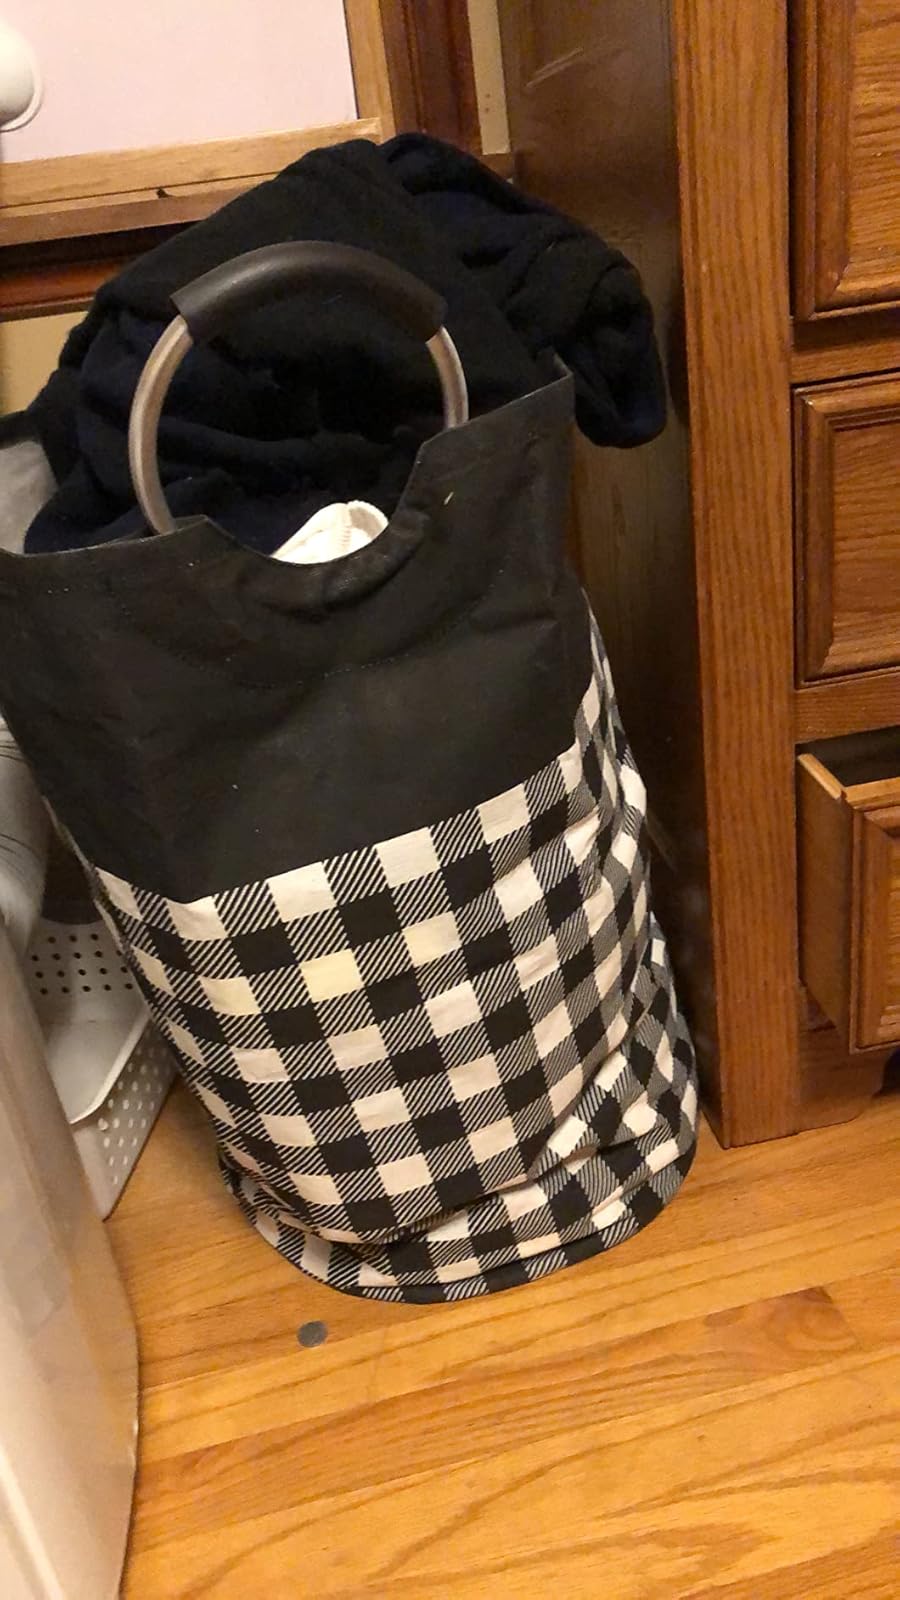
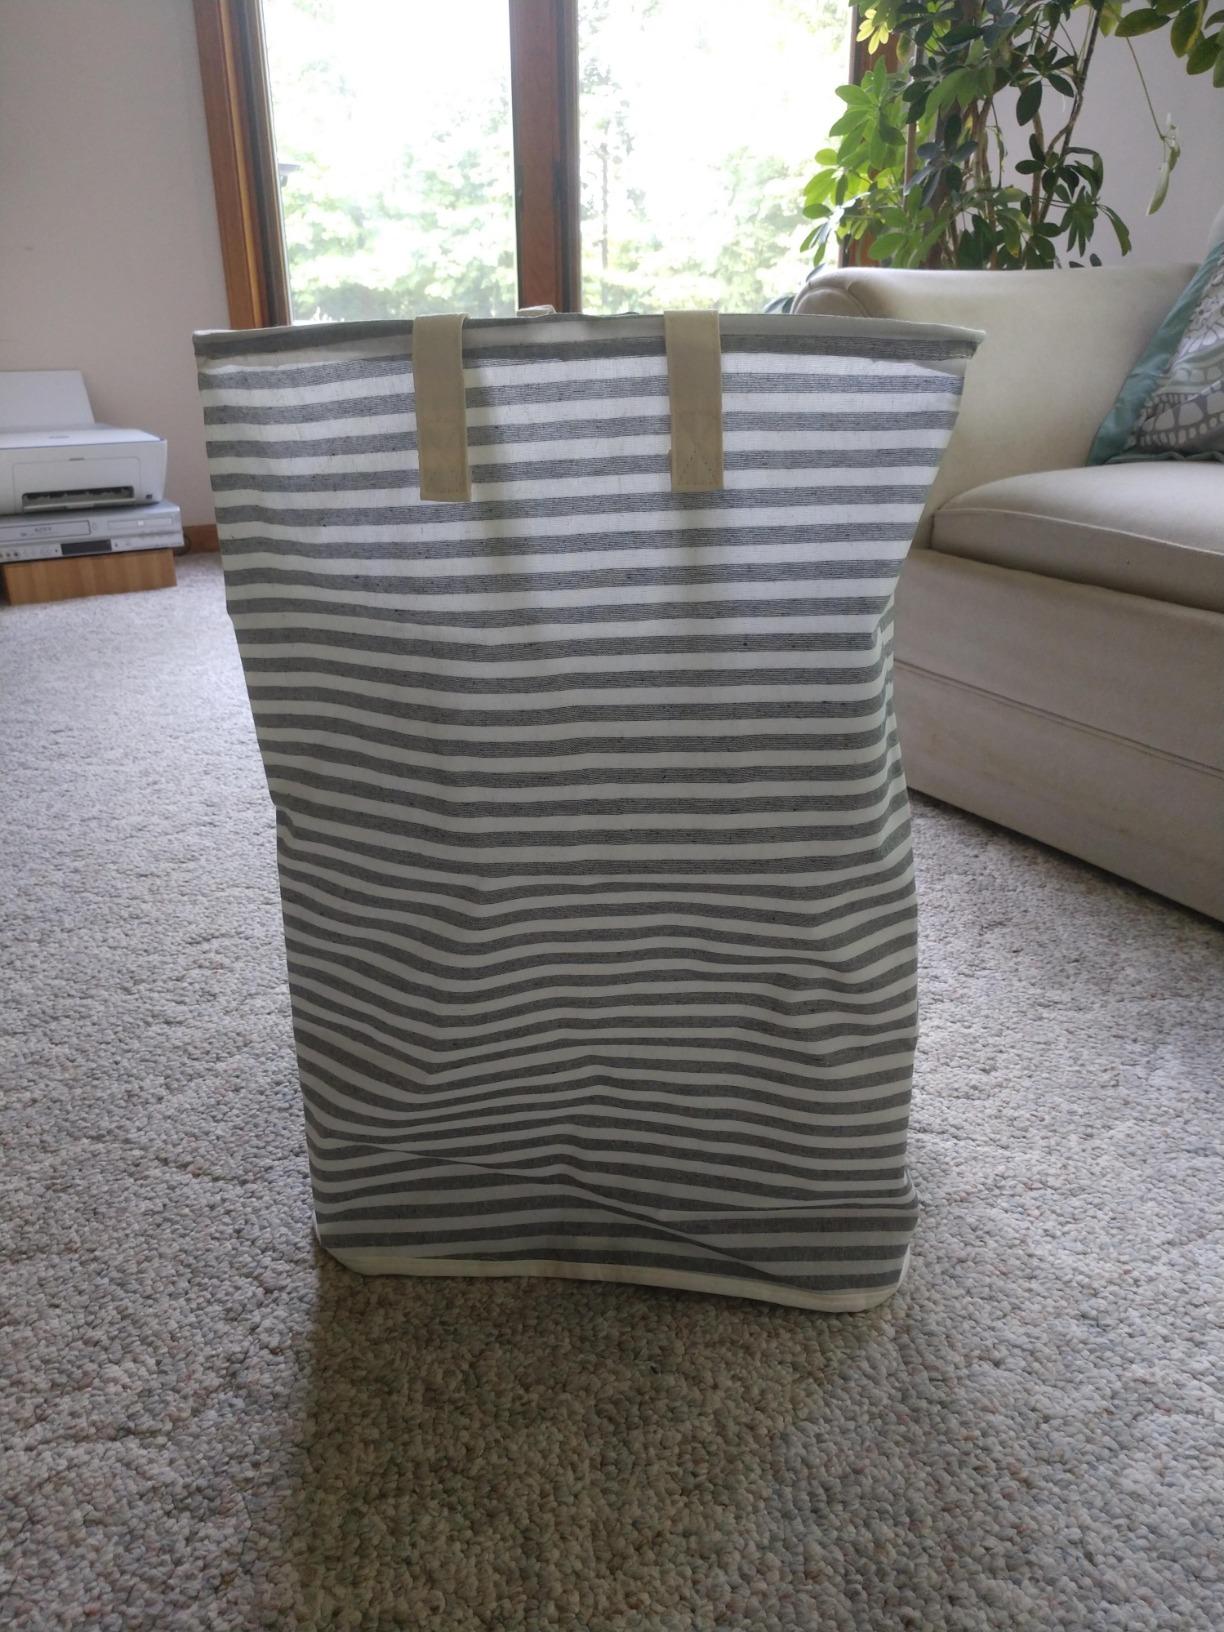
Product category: items_hamper
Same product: no